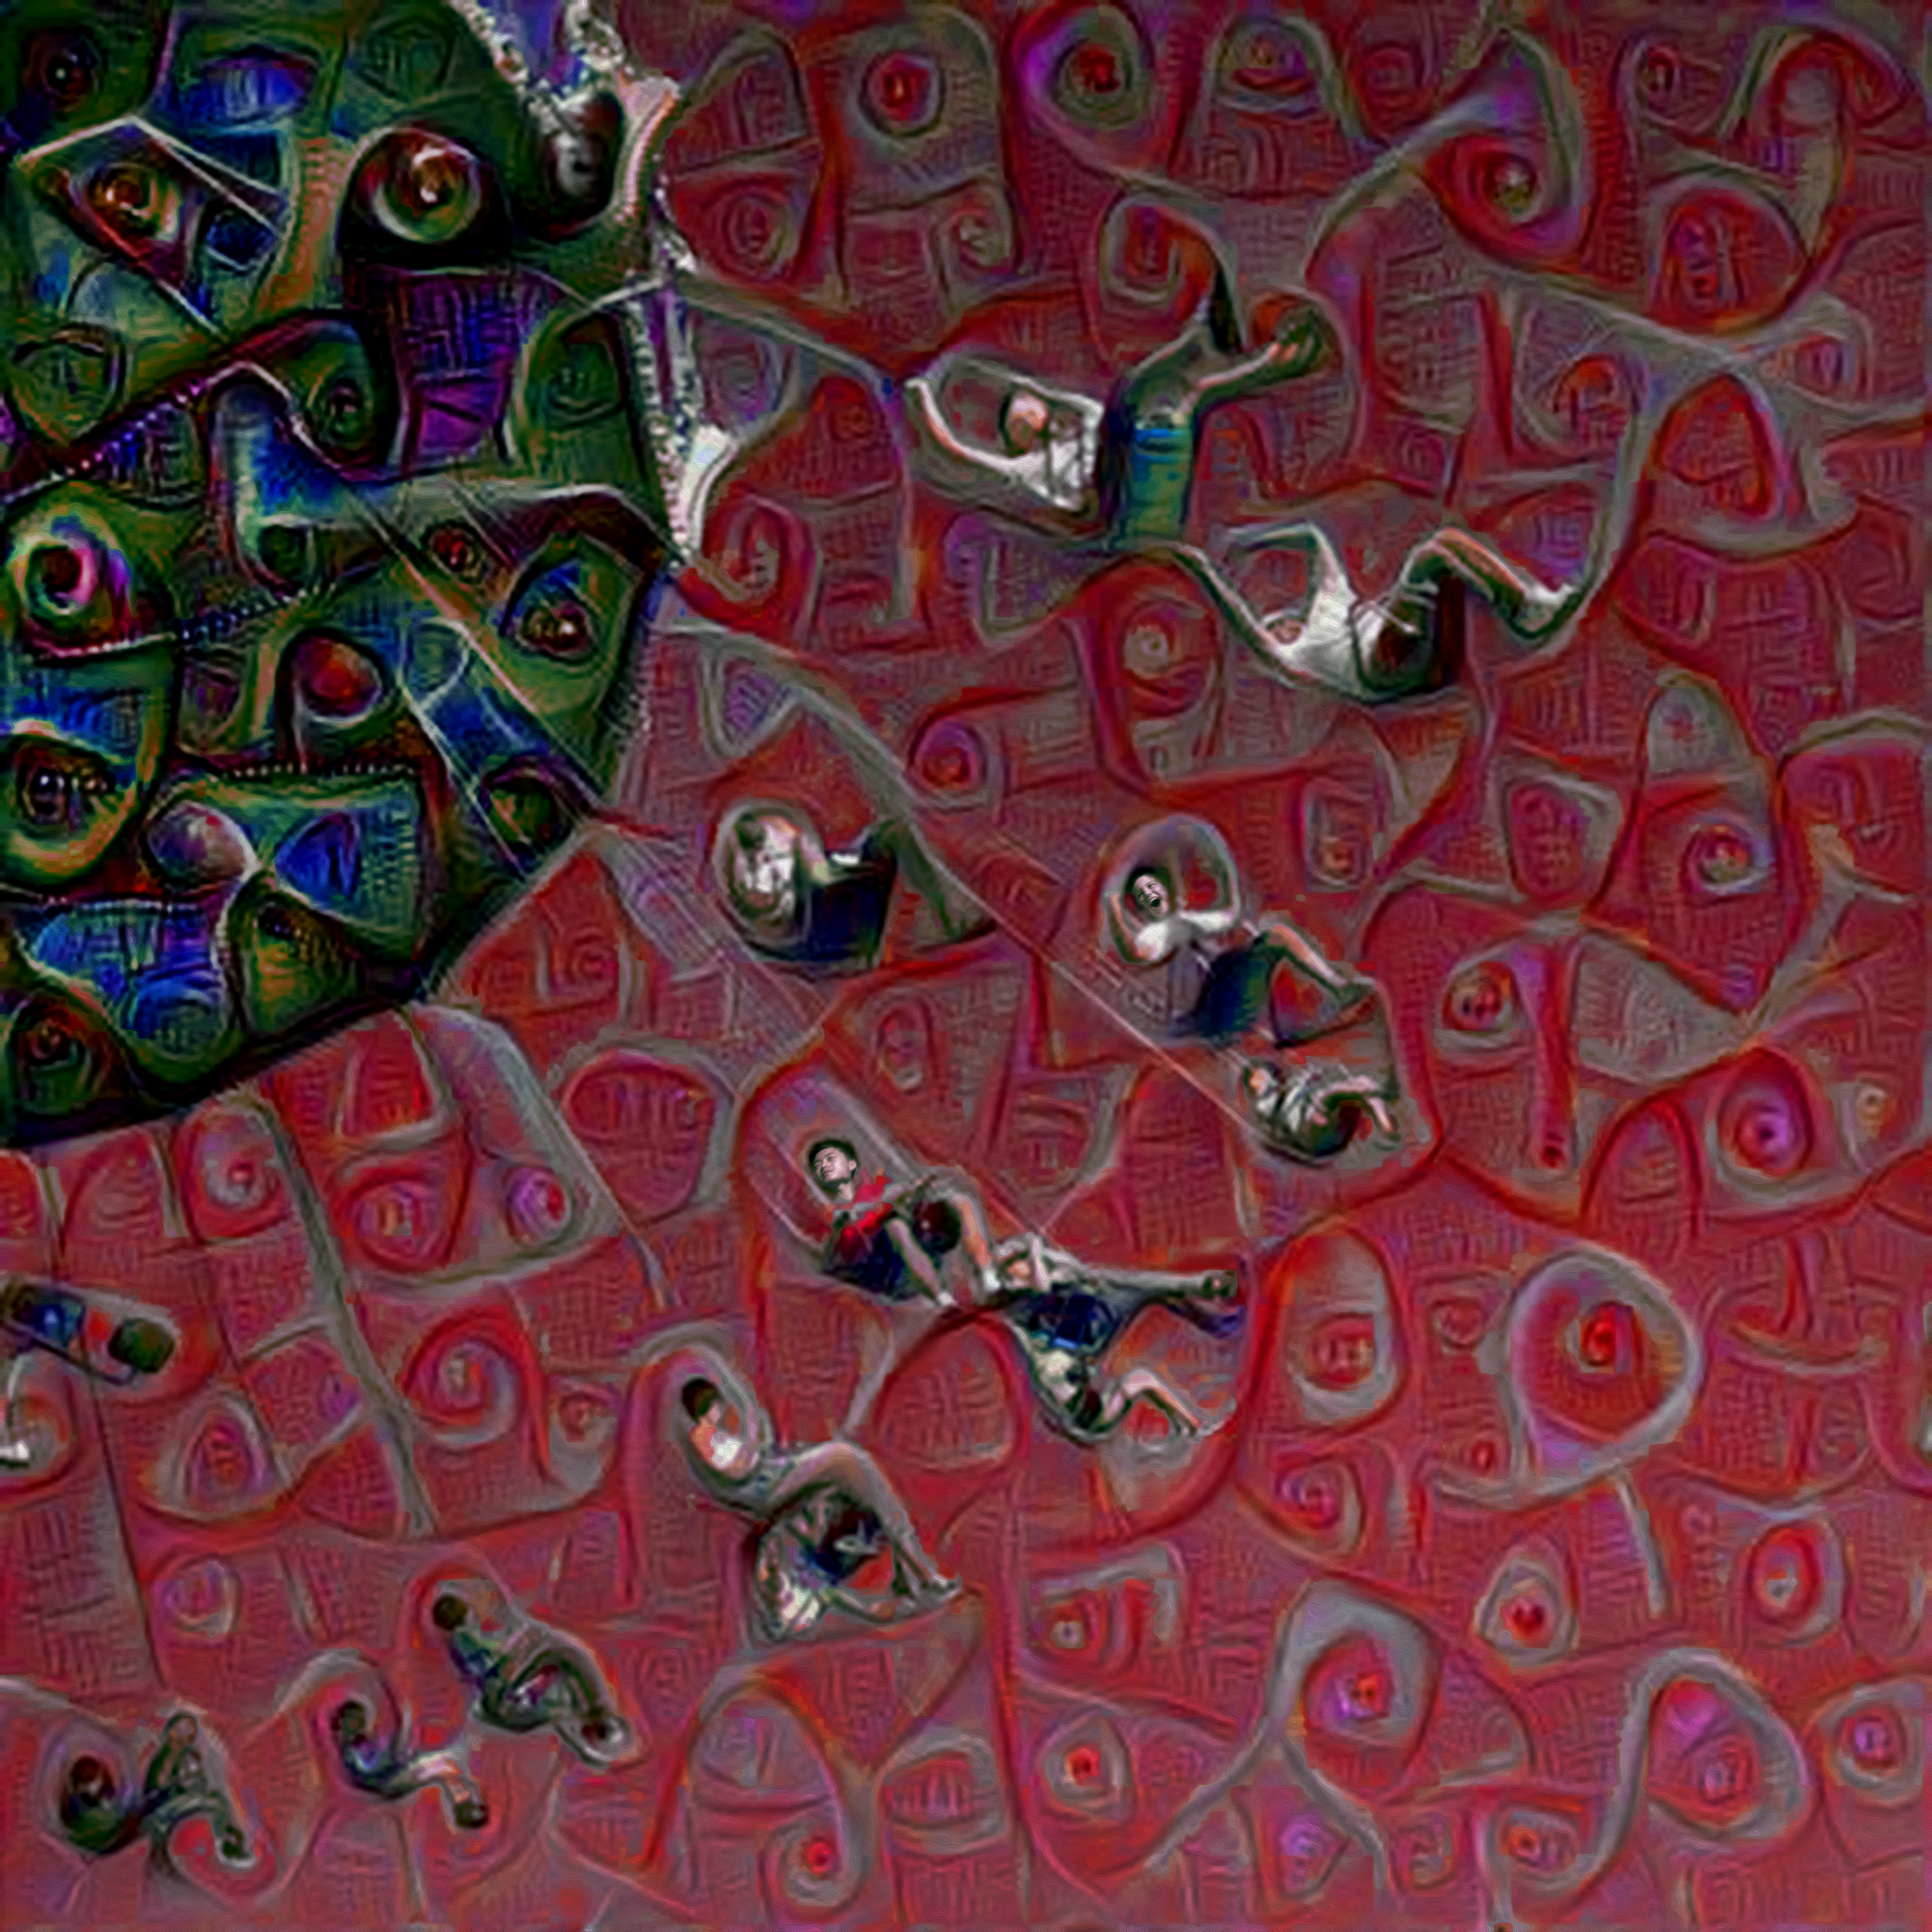
abstract, pattern, red, square, circle, art, drawing, illustration, design, squareformat, modern art, deepdreamit, psychedelic art